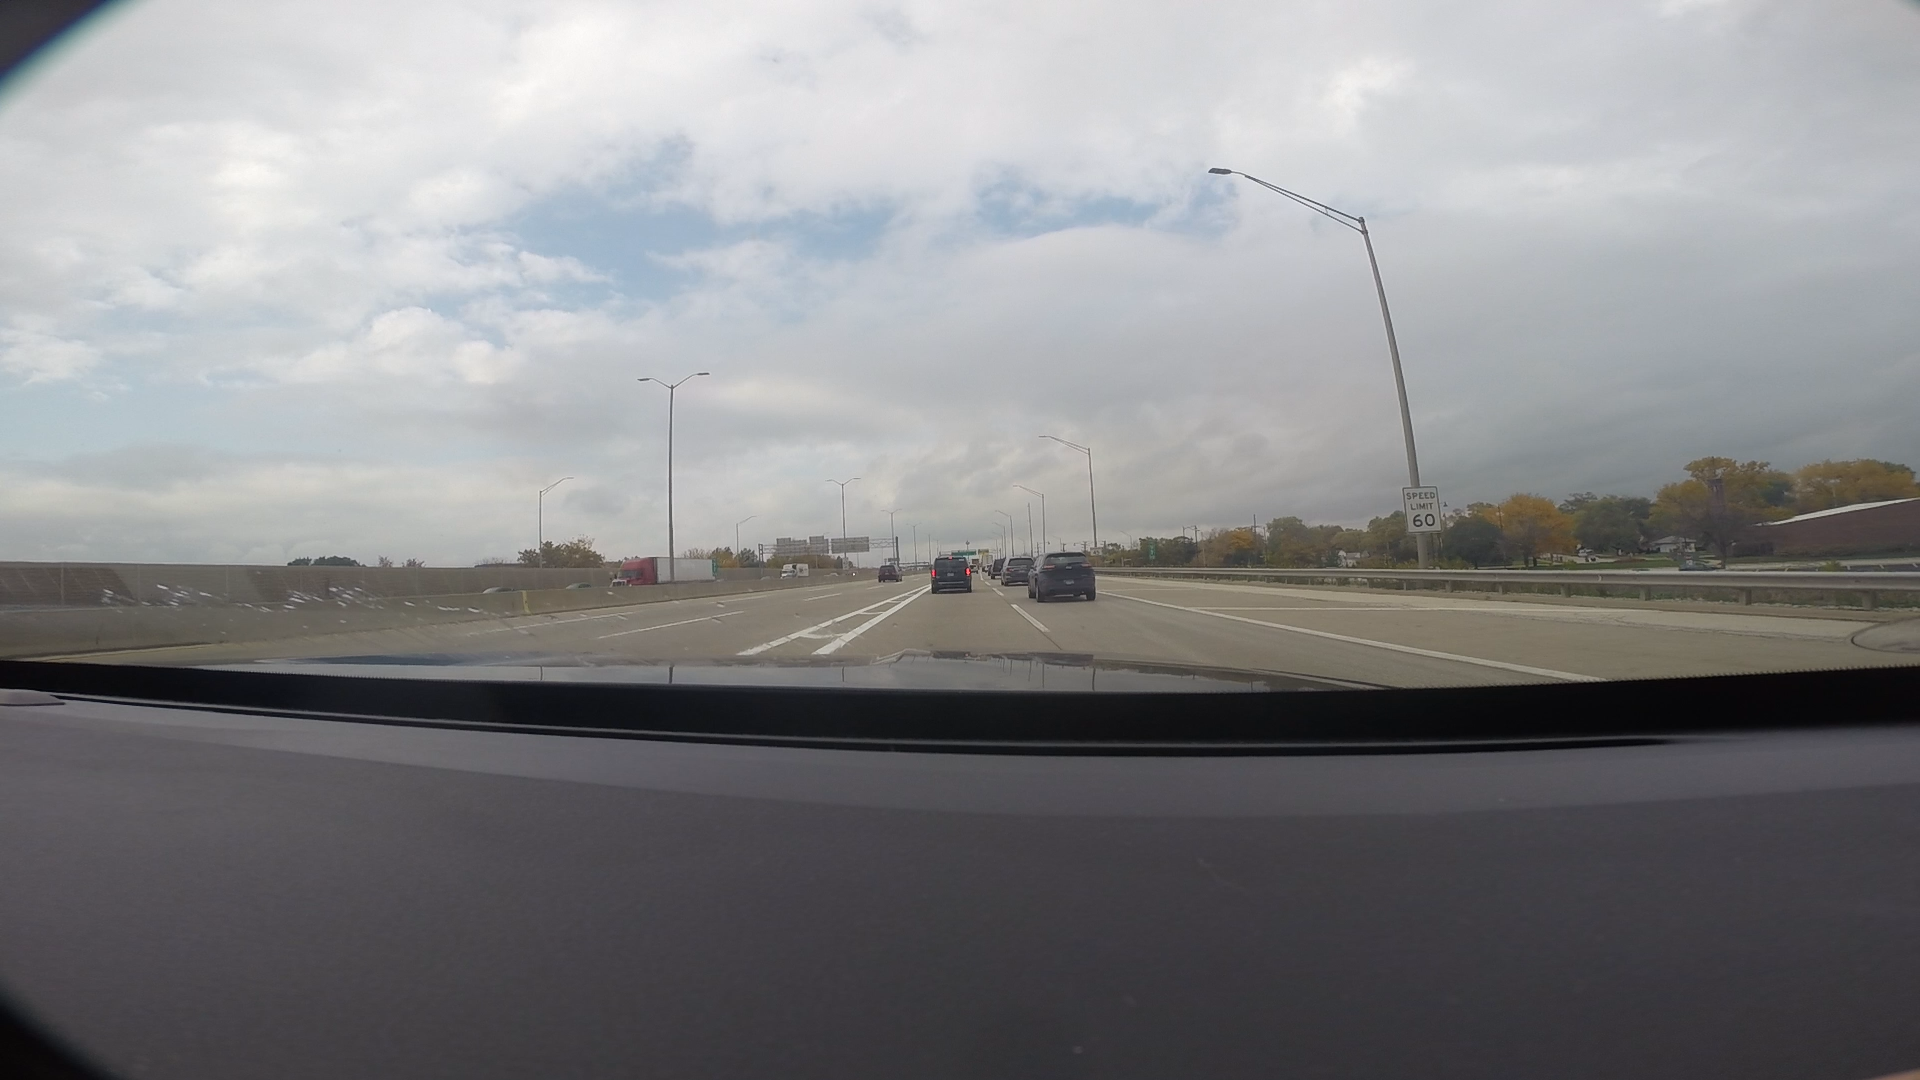
Speed limit sign label: mph60